Schomer Lichtner

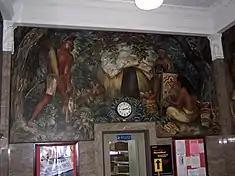
"Indian Life", one of Lichtner’s murals for Sheboygan’s main post office

In 1934, he married fellow artist Ruth Grotenrath in Milwaukee, and the couple undertook several projects for the Works Project Administration. Lichtner’s completed jobs include murals painted for the post offices of Sheboygan, Wisconsin, and Hamtramck, Michigan. Following the Second World War, Lichtner and Grotenrath took an interest in Buddhism and Japanese culture. The couple traveled to the country in 1955 with writer Alan Watts, a promoter of East Asian and Dharmic religions who would publish his most famous volume, "The Way of Zen", two years later.